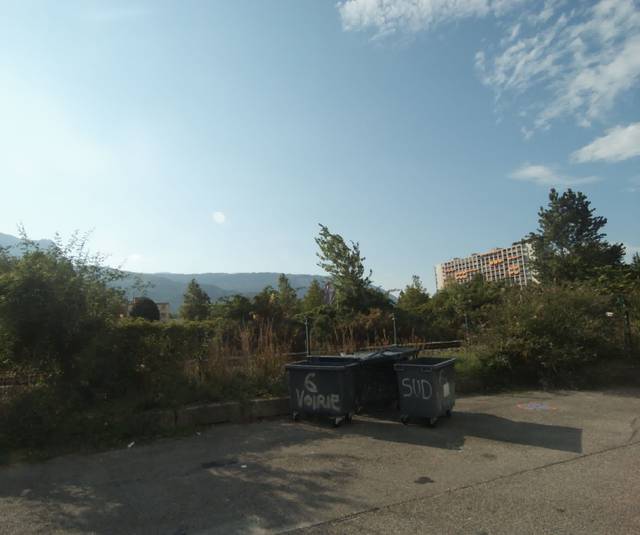
Region: France
Coordinates: 45.159, 5.711